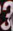
Number: 3